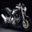
Label: motorcycle